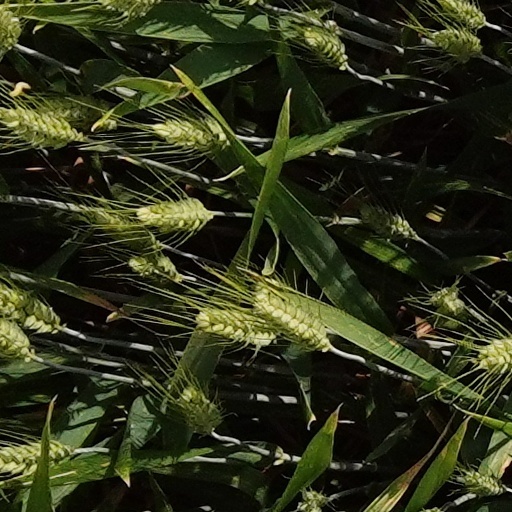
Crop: wheat